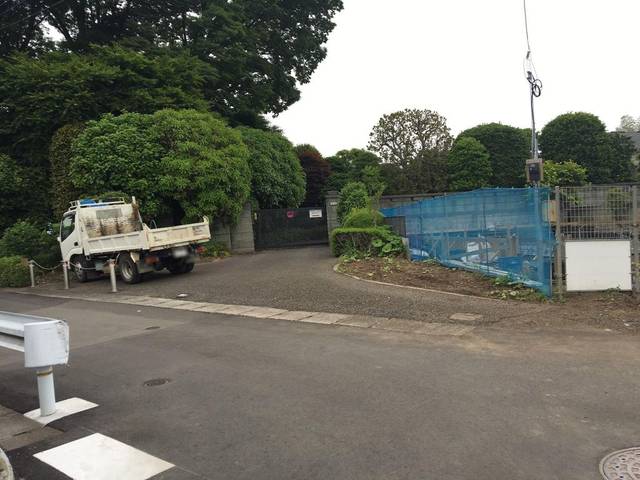
Region: Japan
Coordinates: 35.665, 139.558